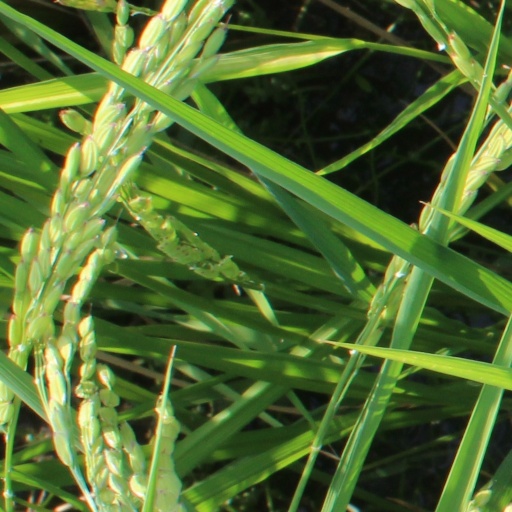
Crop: rice